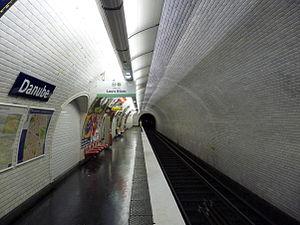
Danube est une station de la ligne 7 bis du métro de Paris, située dans le 19ᵉ arrondissement de Paris.
La liste des stations du métro de Paris propose un aperçu des stations actuellement en service, fermées ou autres, du métro de Paris, en France. Le métro a ouvert en 1900 et comprend 302 stations et 383 points d'arrêt, depuis le 23 mars 2013. Les stations fermées ne sont pas comptées dans le total.